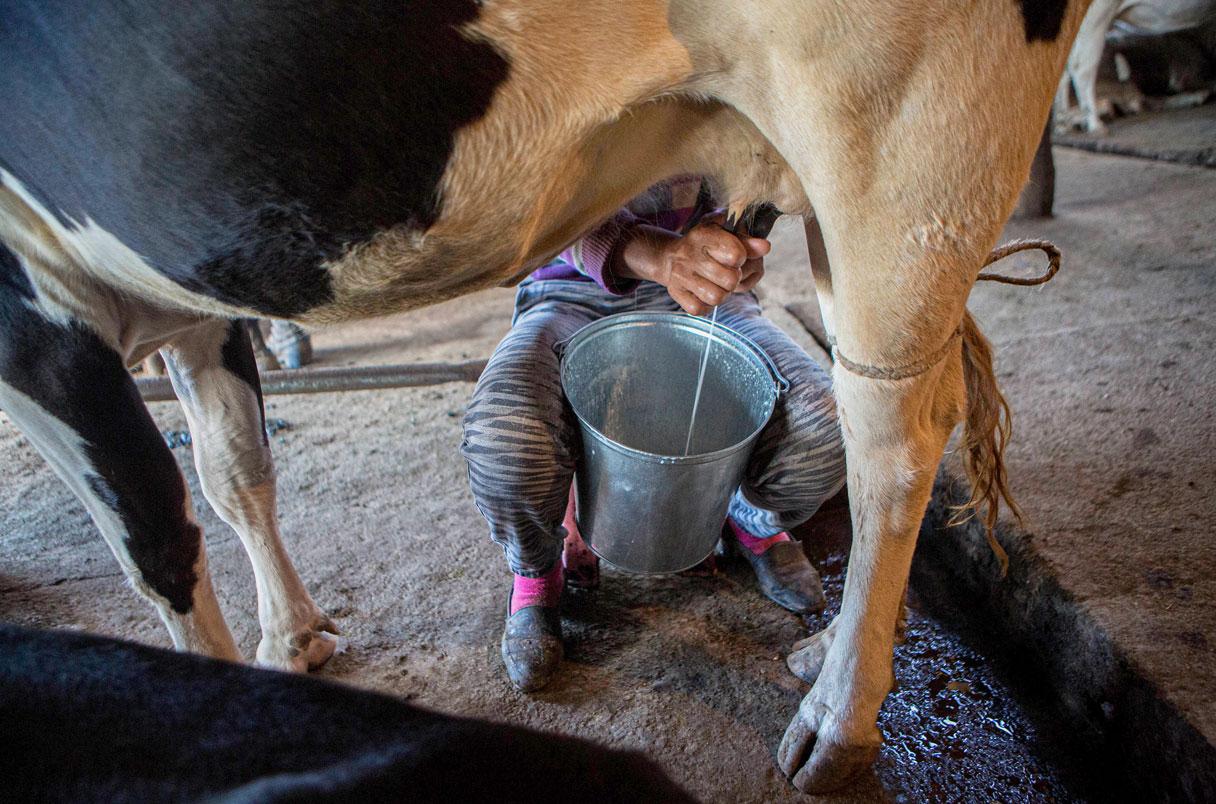
Maziwa yanakamuliwa pumuni pa mkulima ambapo ngombe iko imefungwa na kamba ili isitingize na kusumbua wakati anapokamua,nyuma yake kuna ngombe zingine zimesimama.